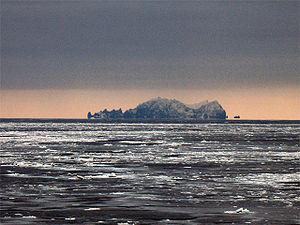
L'île Saint-Matthieu est une île inhabitée située dans la mer de Béring, à 295 km à l'ouest de l'île Nunivak. Elle fait partie de l'Alaska.